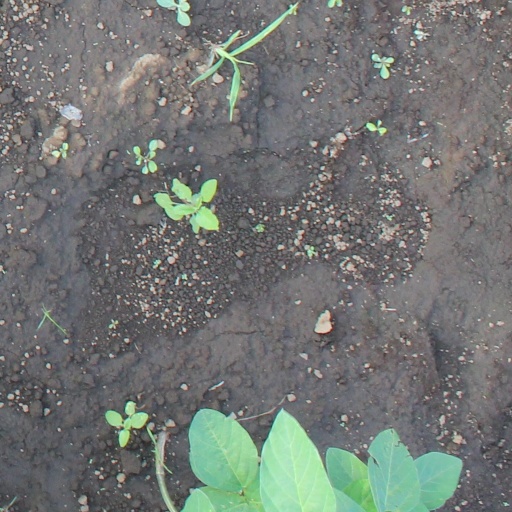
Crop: soybean